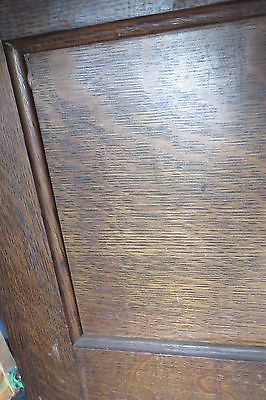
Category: cabinet